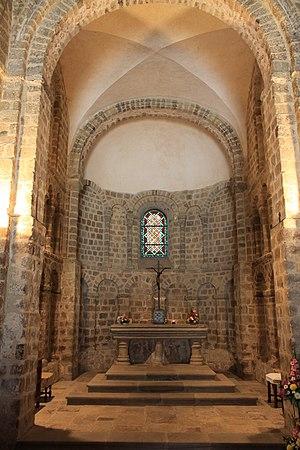
Le choeur de l'église et le maître-autel classé M.H..
L'église Notre-Dame-sur-l'Eau est l'église d'un prieuré de l'abbaye de Lonlay située à Domfront en Poiraie, dans le département français de l'Orne en région Normandie.